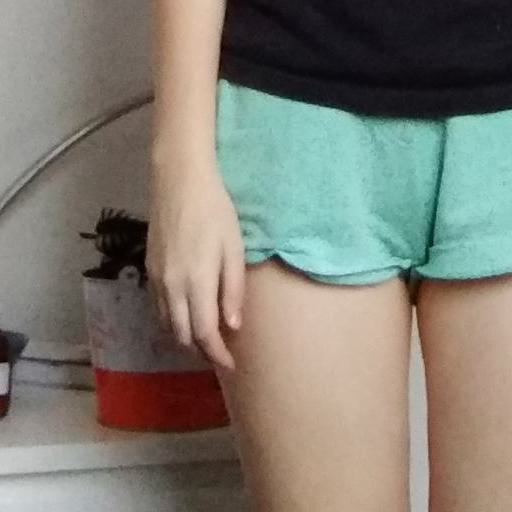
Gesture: no_gesture